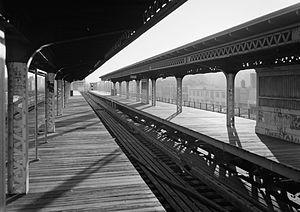
La station de Fordham Road à l'IRT Third Avenue Line en 1974 après que cette ligne a été fermée.